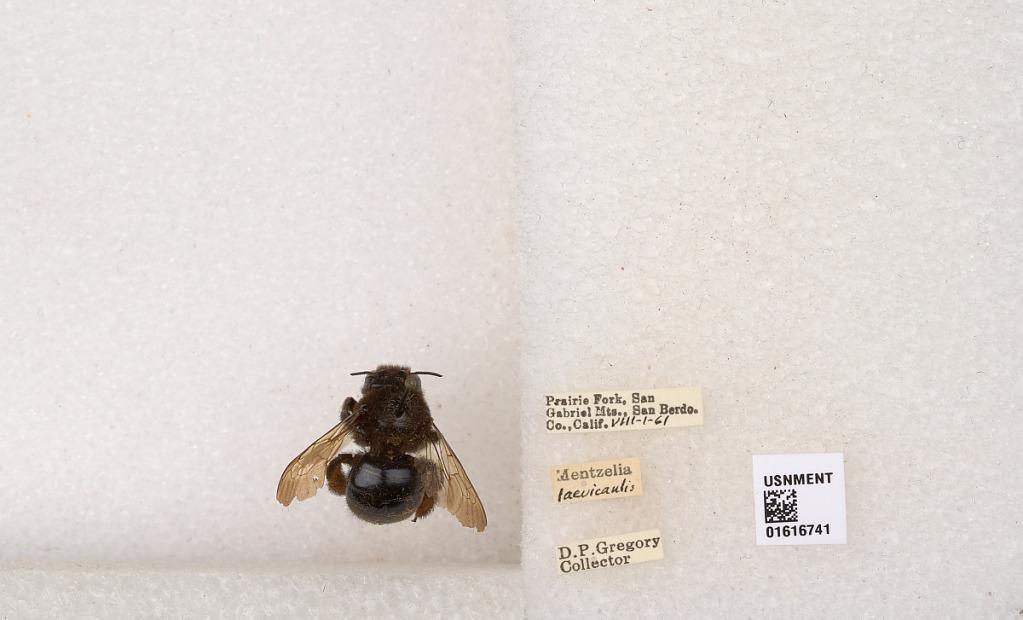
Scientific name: Xylocopa (Notoxylocopa) tabaniformis orpifex Smith
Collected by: D. Gregory
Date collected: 1961-7-1
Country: United States
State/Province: California
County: San Bernardino
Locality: Prairie Fork, San Gabriel Mountains
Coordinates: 34.3167, -117.633